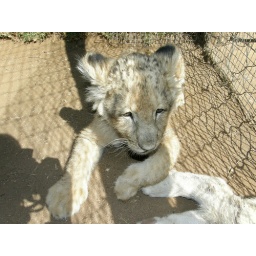
cute cute lion cubs in the Lion Park outside Johannesburg